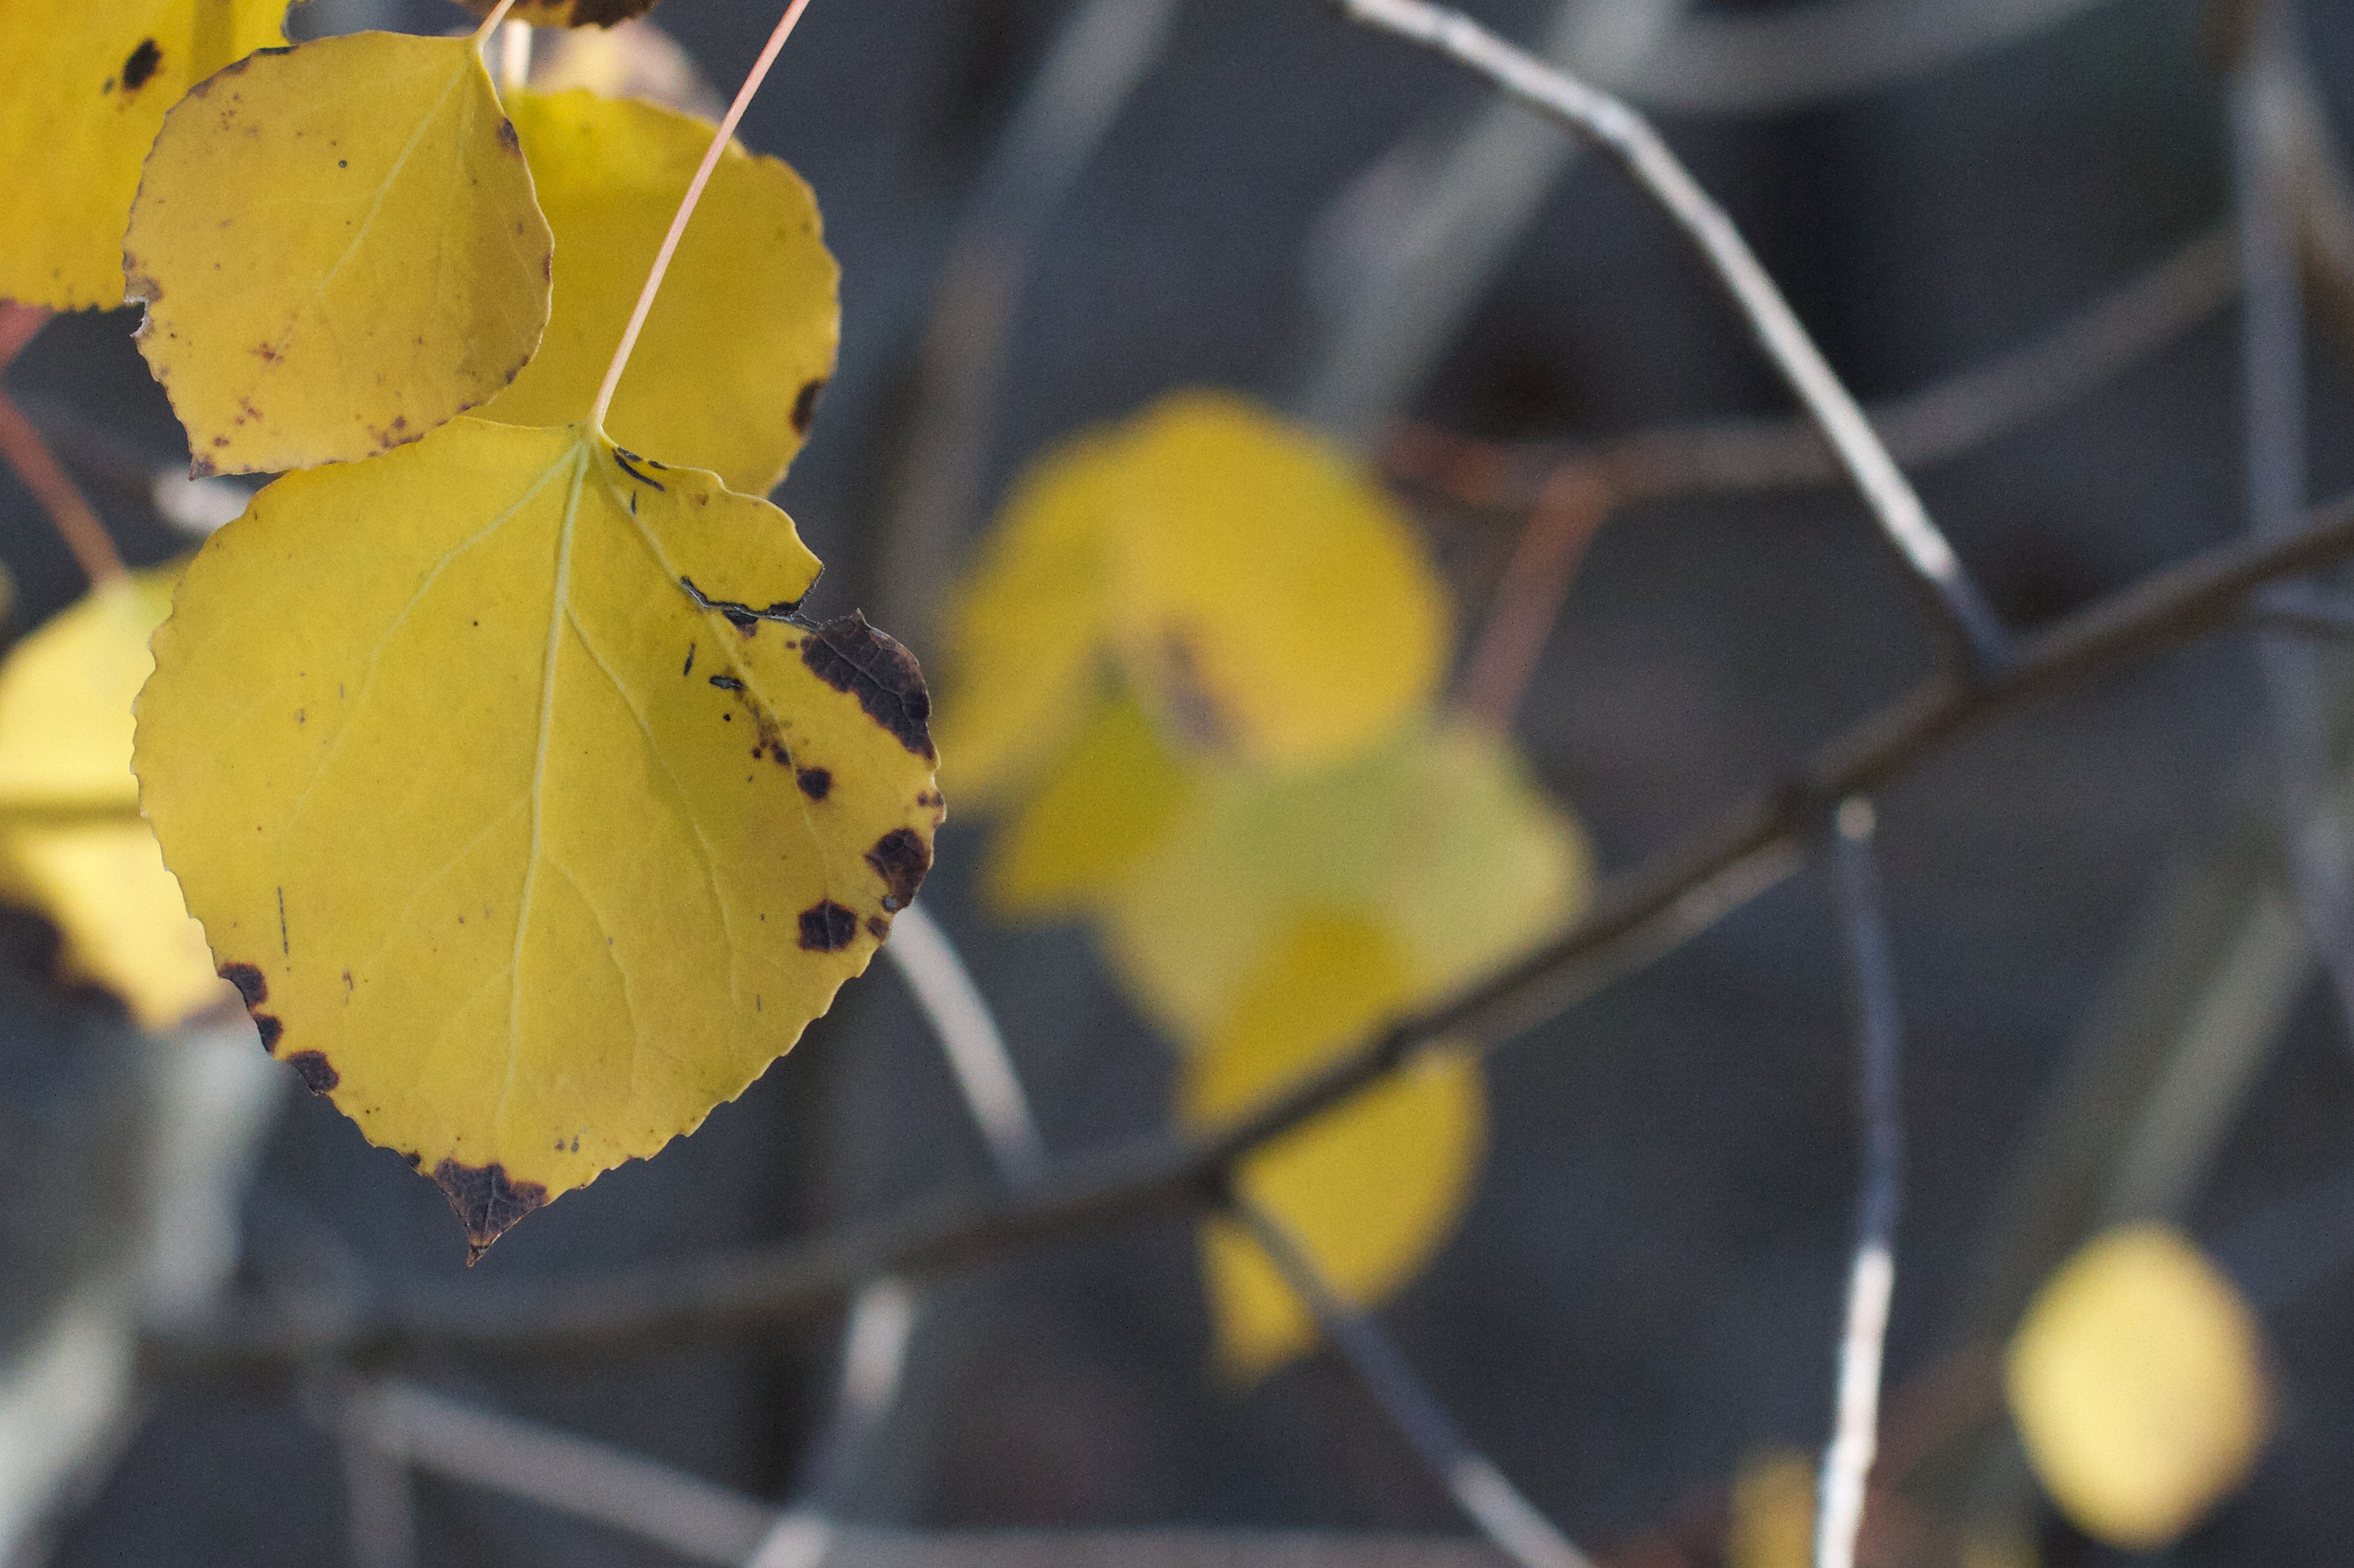
tree, branch, plant, photography, sunlight, leaf, flower, green, produce, color, autumn, yellow, flora, season, twig, close up, macro photography, plant stem